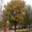
Label: maple_tree